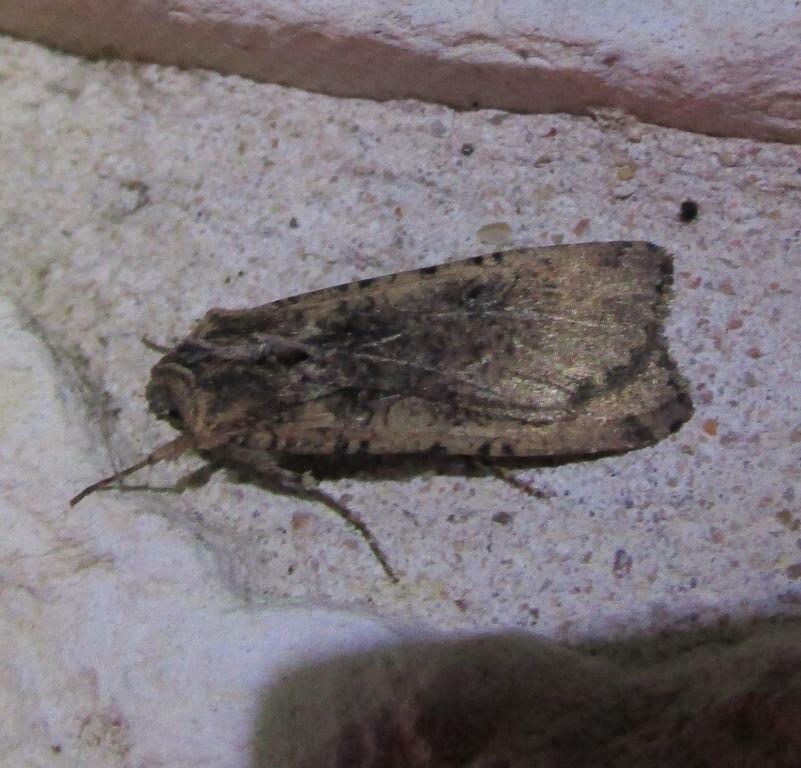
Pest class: cutworms